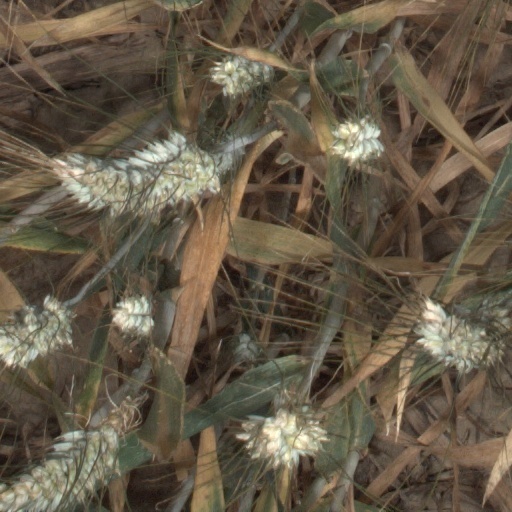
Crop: wheat